Walter Hoban

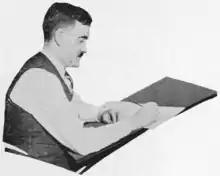

Walter C. Hoban (1890 - November 22, 1939) was an American cartoonist best known for his comic strip "Jerry on the Job".